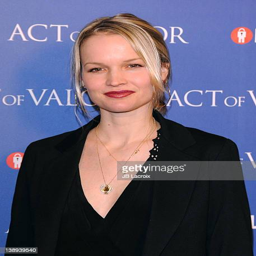
film actor attends the premiere